Beipiaosaurus

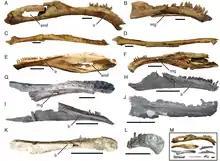
Comparison between the mandibles of therizinosaurs (I is that of "Beipiaosaurus")

"Beipiaosaurus" was a small therizinosaur, with the largest specimen having an estimated length of . In 2013, Lindsay E. Zanno and Peter Makovicky estimated its body mass at around , based on the length of its femur. In 2024, Gregory S. Paul estimated "Beipiaosaurus"' body length at , and its body mass at around More advanced therizinosaurids have four functional toes, but the feet of "Beipiaosaurus" still have reduced inner toes, showing that the derived therizinosaurid condition may have evolved from a three-toed therizinosauroid ancestor. The head was large relative to other therizinosaurs, with the lower jaw measuring about same length as the femur. The neck appears to be shorter compared to other therizinosaurs. In 2003 the pygostyle, consisting of the fused five last vertebrae of the tail, was described in greater detail, suggesting that the original function of the pygostyle was not linked with pennaceous feathers.